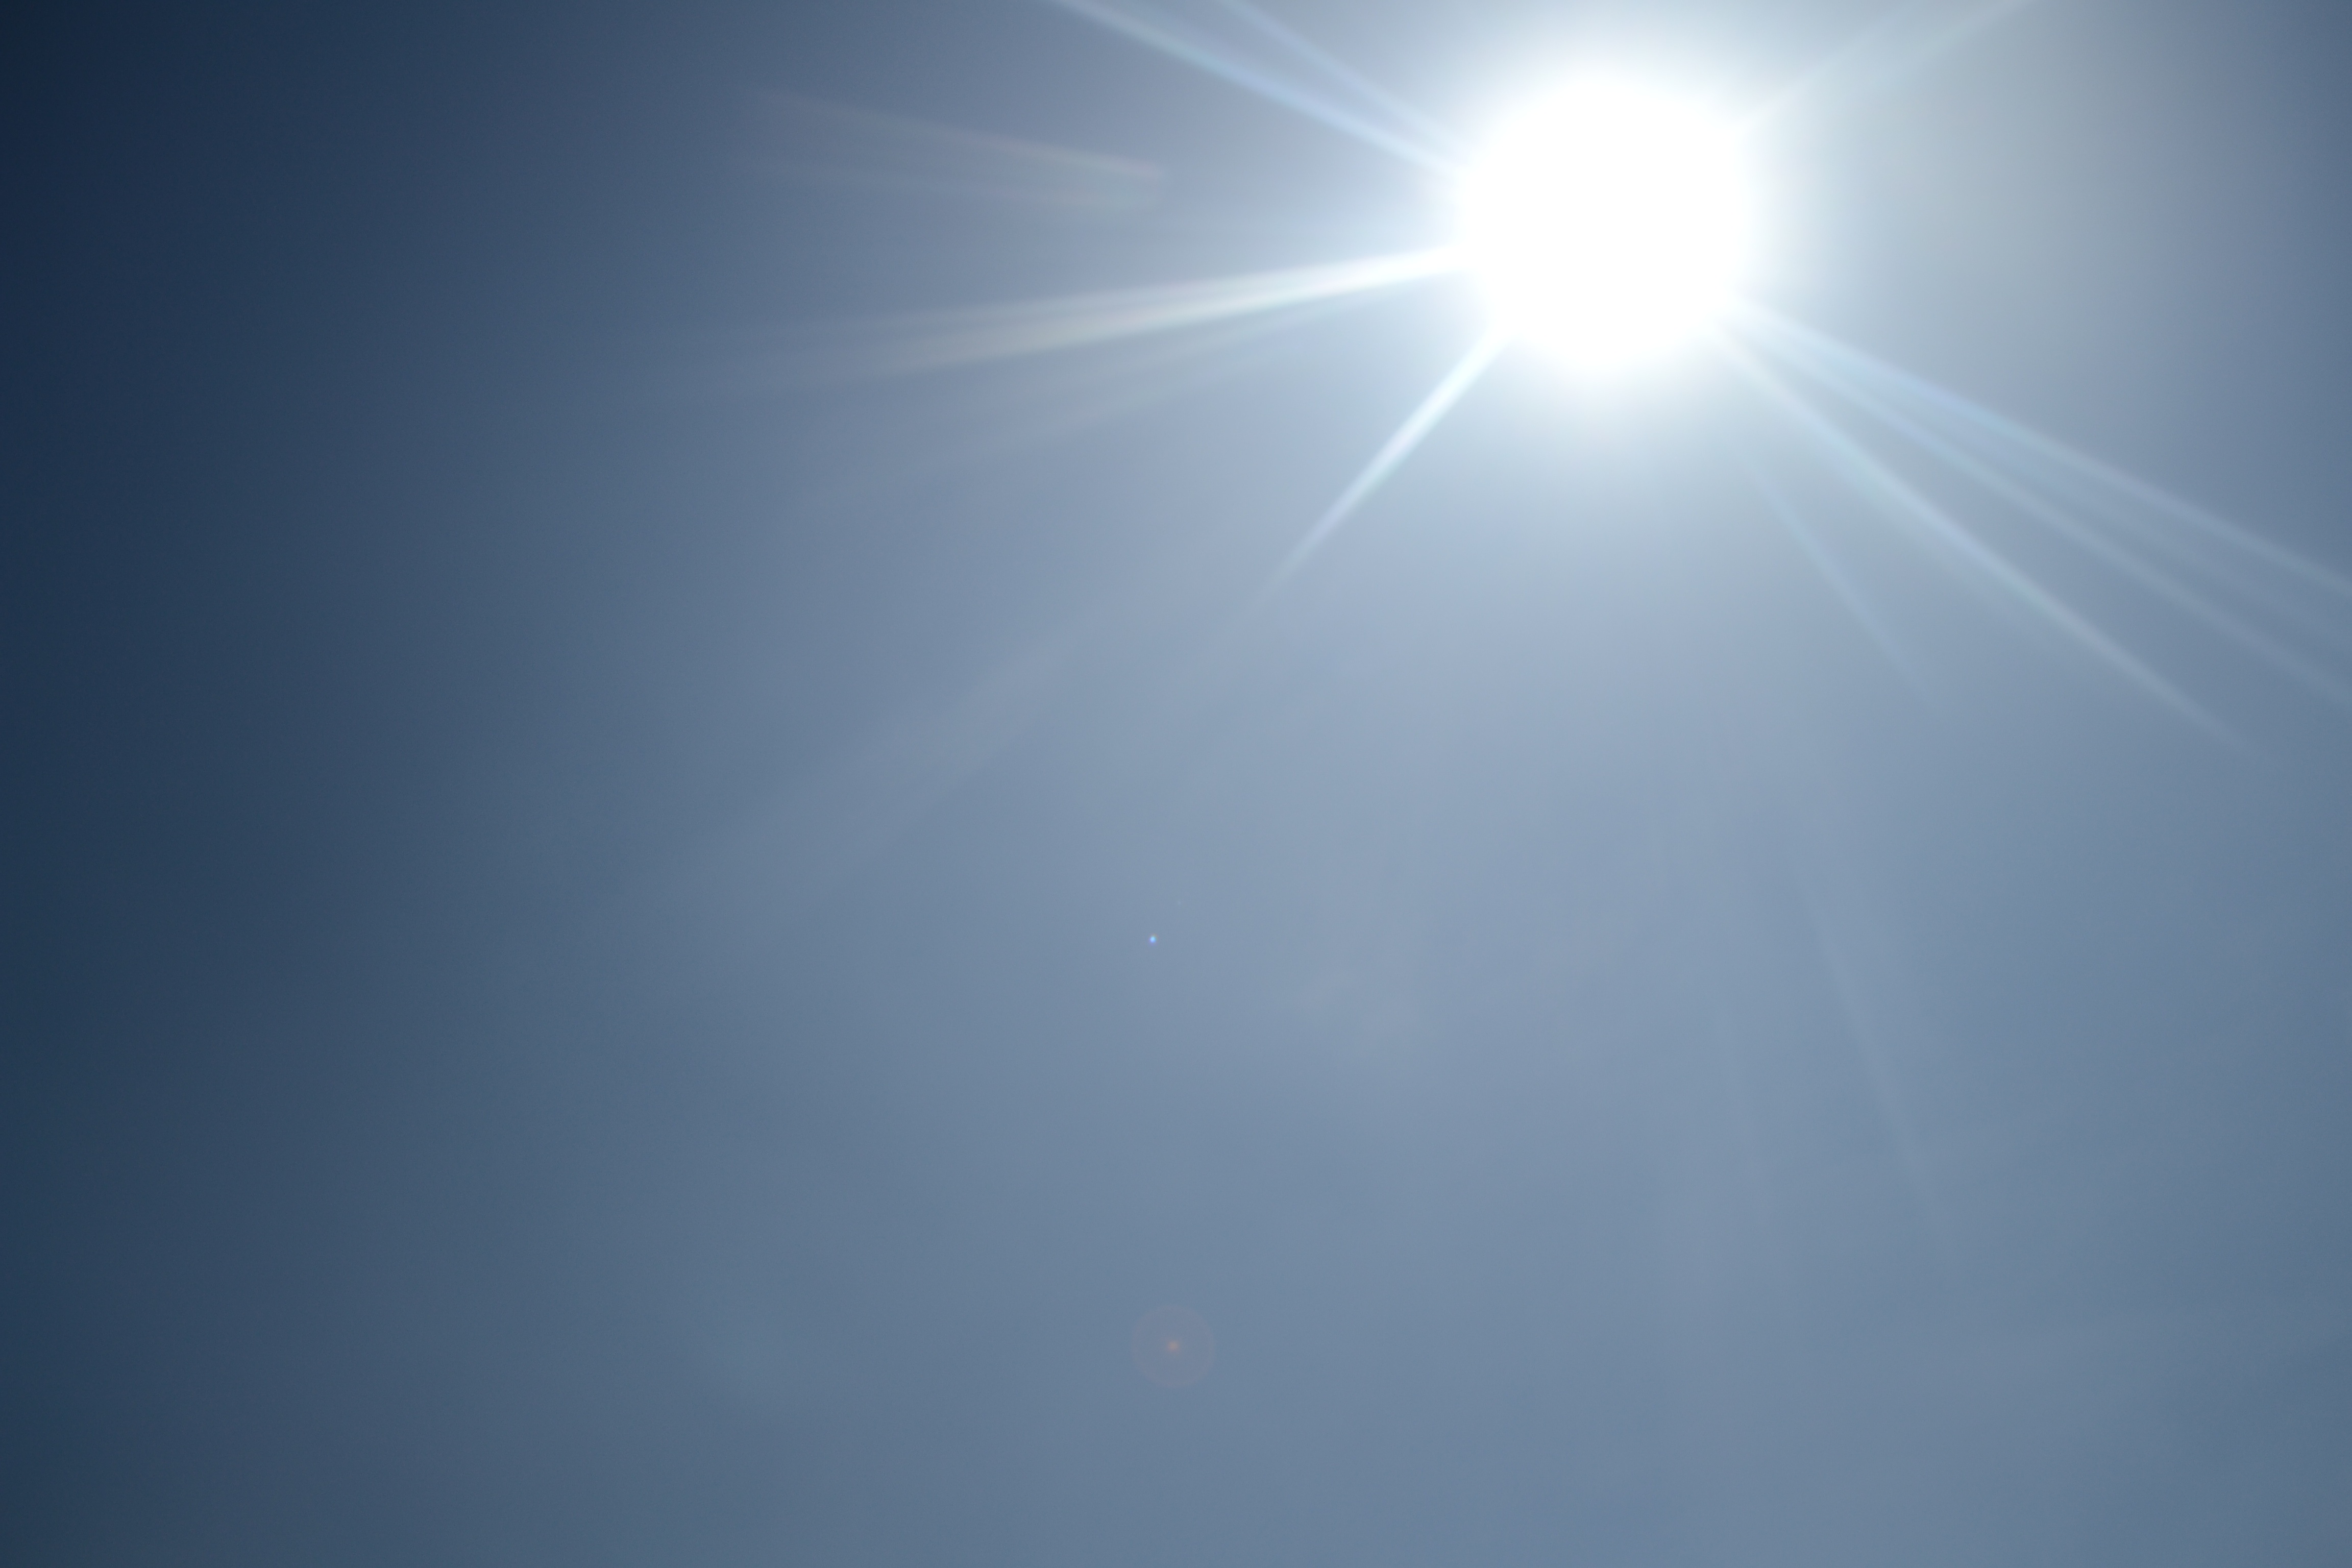
light, cloud, sky, sun, sunlight, atmosphere, line, blue, circle, lens flare, shape, screenshot, astronomical object, atmosphere of earth, computer wallpaper